My Dying Bride

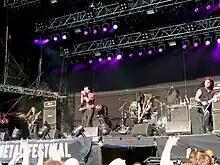
My Dying Bride playing at Tuska 2009

In November 2008, My Dying Bride began work on their tenth studio album, entitled "For Lies I Sire", which was released on 23 March 2009. Due to Sarah Stanton's pregnancy, she had been replaced on keyboards by Katie Stone, who also performed violin on "For Lies I Sire". Soon after the album's release, Stone was replaced by Shaun MacGowan.